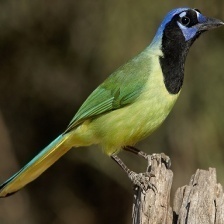
Species: GREEN JAY
Scientific name: CYANOCORAX YNCAS
ImageNet parent category: jay